List of awards and nominations received by Erykah Badu

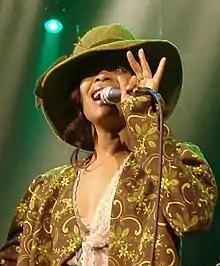
Erykah performing at the 2004 MTV Video Music Awards in April 2004

In 1997, Badu received six nominations and won three, Favorite Female Solo Single for "On & On", Favorite Female Solo Album for "Baduizm" and Best R&B/Soul or Rap Song of the Year for "On & On" at the Soul Train Lady of Soul Awards. In 1998, Badu received fourteen nominations and won eight, including Favorite R&B/Soul or Rap New Artist at the American Music Awards; Best Female R&B Vocal Performance for "On & On" and Best R&B Album for "Baduizm" at the Grammy Awards; Outstanding New Artist and Outstanding Female Artist at the NAACP Image Awards; Favorite Female Soul/R&B Single for "On & On", Favorite Female Soul/R&B Album for "Baduizm" and Favorite New R&B/Soul or Rap New Artist for "On & On" at the Soul Train Music Awards.